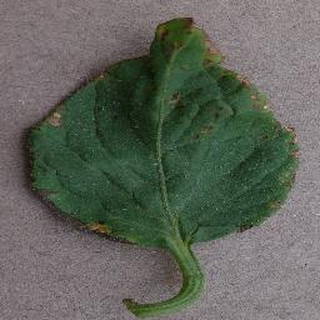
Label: tomato_bacterial_spot